Art Hughes (American soccer)

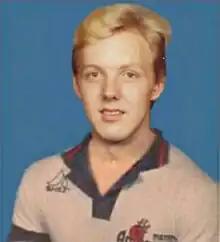

Art Hughes is a retired American professional soccer defender who played in the 1980s in the original Major Indoor Soccer League, the American Indoor Soccer Association, and the SISL currently the United Soccer League.